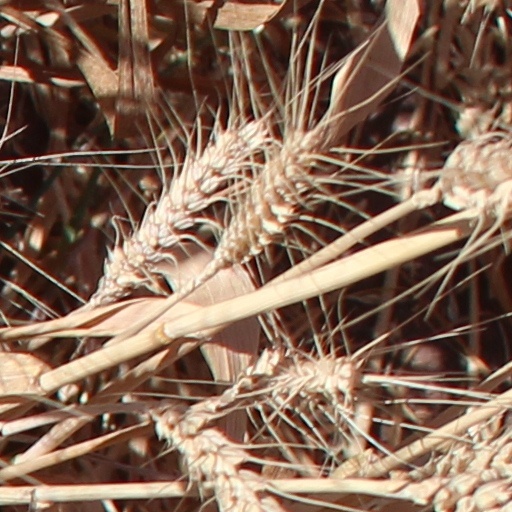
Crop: wheat